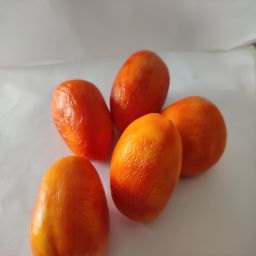
Crop: Tomato
Quality: Ripe